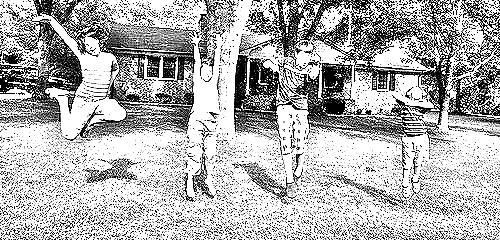
Portrait style: Sketch Portrait